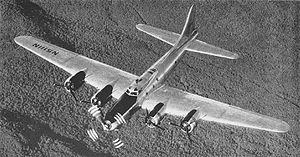
Boeing B-17 Flying Fortress / Se også
B-17 modificeret til test af XT-34 turboprop motorer. Flyet blev herefter renoveret til krigsbemaling som "Liberty Belle", men gik tabt i en brand efter nødlanding den 13. Juni 2011.
Boeing B-17 Flying Fortress er et firemotors tungt bombefly, udviklet i 1930erne for United States Army Air Corps. Det konkurrerede imod firmaerne Douglas og Martin for en kontrakt på at bygge 200 bombefly. Boeings model havde bedre specifikationer end begge konkurrenterne, og overtraf USAACs krav til flyet. Selv om Boeing tabte kontrakten fordi prototypen havarerede, bestilte USAAC yderligere 13 stk. B-17 til yderligere evaluering. Fra sin introduktion i 1938, blev B-17 Flying Fortress videreudviklet igennem adskillige designforbedringer, og endte med at blive verdens tredjemest producerede bombefly, efter B-24 og multirolle-flyet Ju 88.